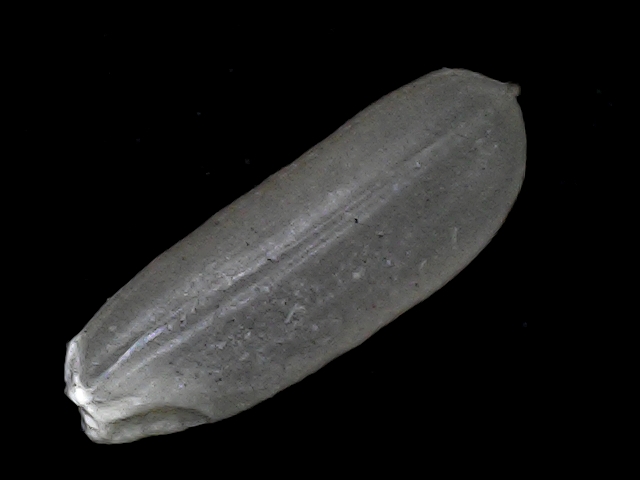
Rice variety: BD56